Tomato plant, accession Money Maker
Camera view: vertical (180 deg); turntable rotation: 0 degrees
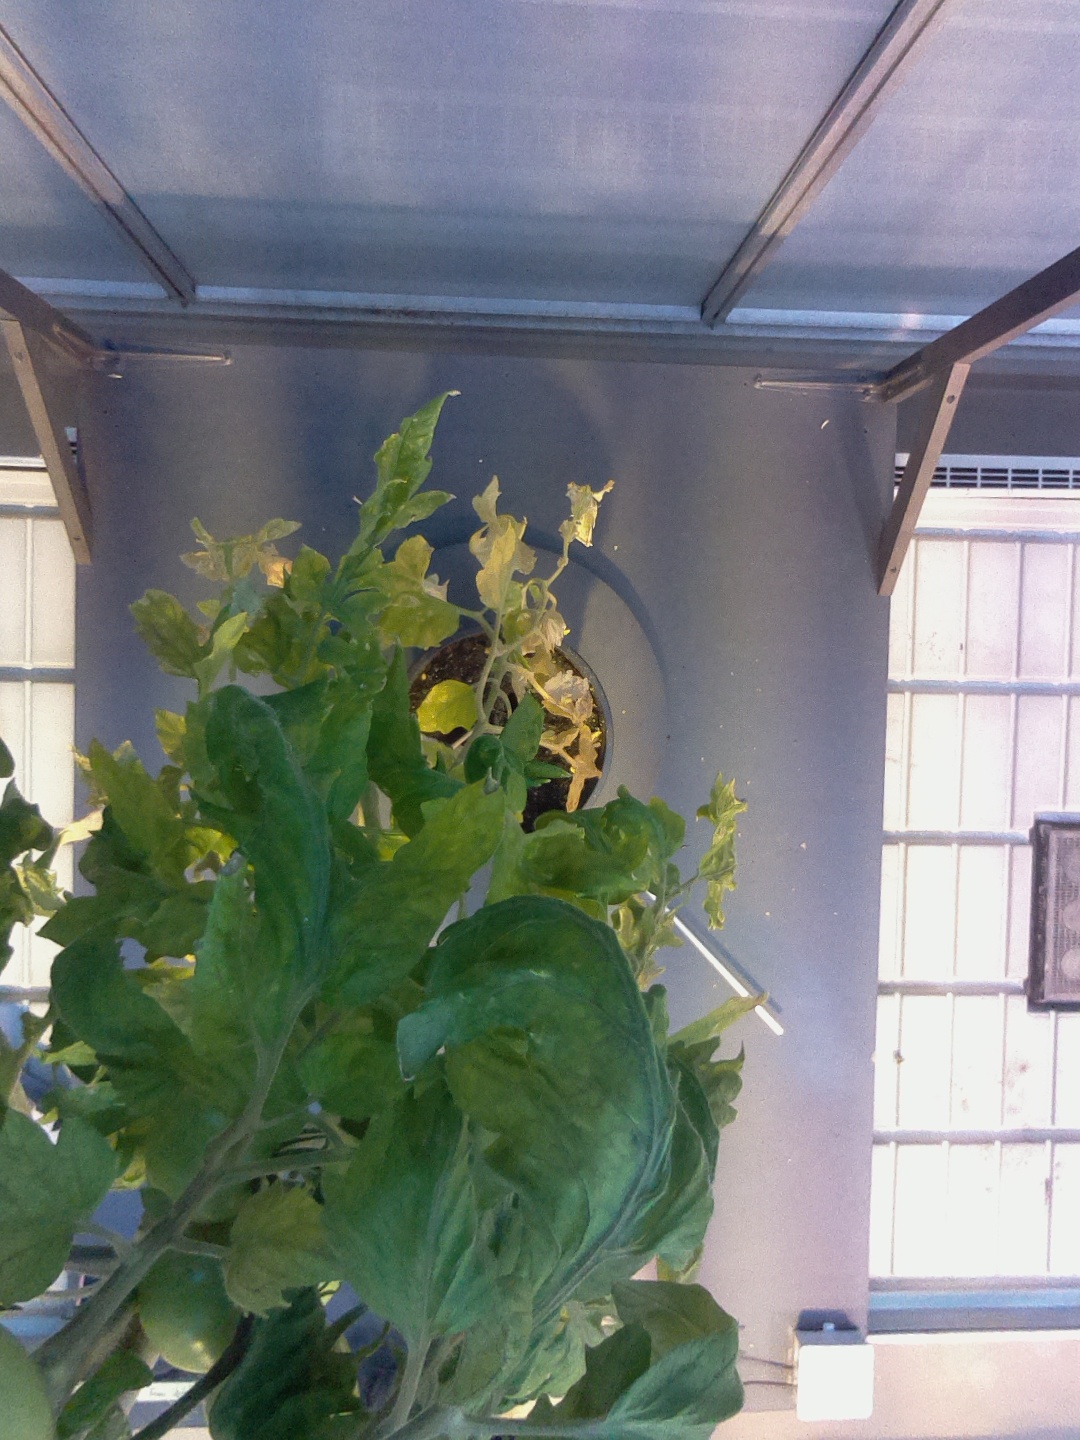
BBCH growth stage 79: 90% -100% of final fruit size